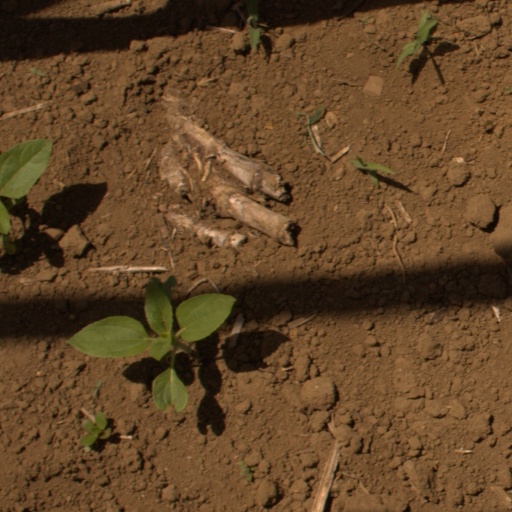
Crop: Jerusalem artichoke